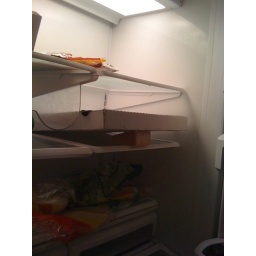
Cheese wedge allows pizza box to fit in refrigerator